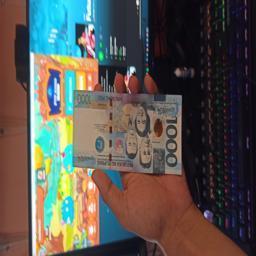
Label: 1000_Old_Front